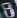
Number: 8